Wagneau Eloi

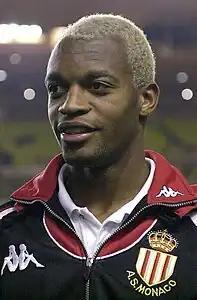
Eloi in 2000

Wagneau Eloi (born 11 September 1973) is a Haitian former professional footballer who played as a striker.